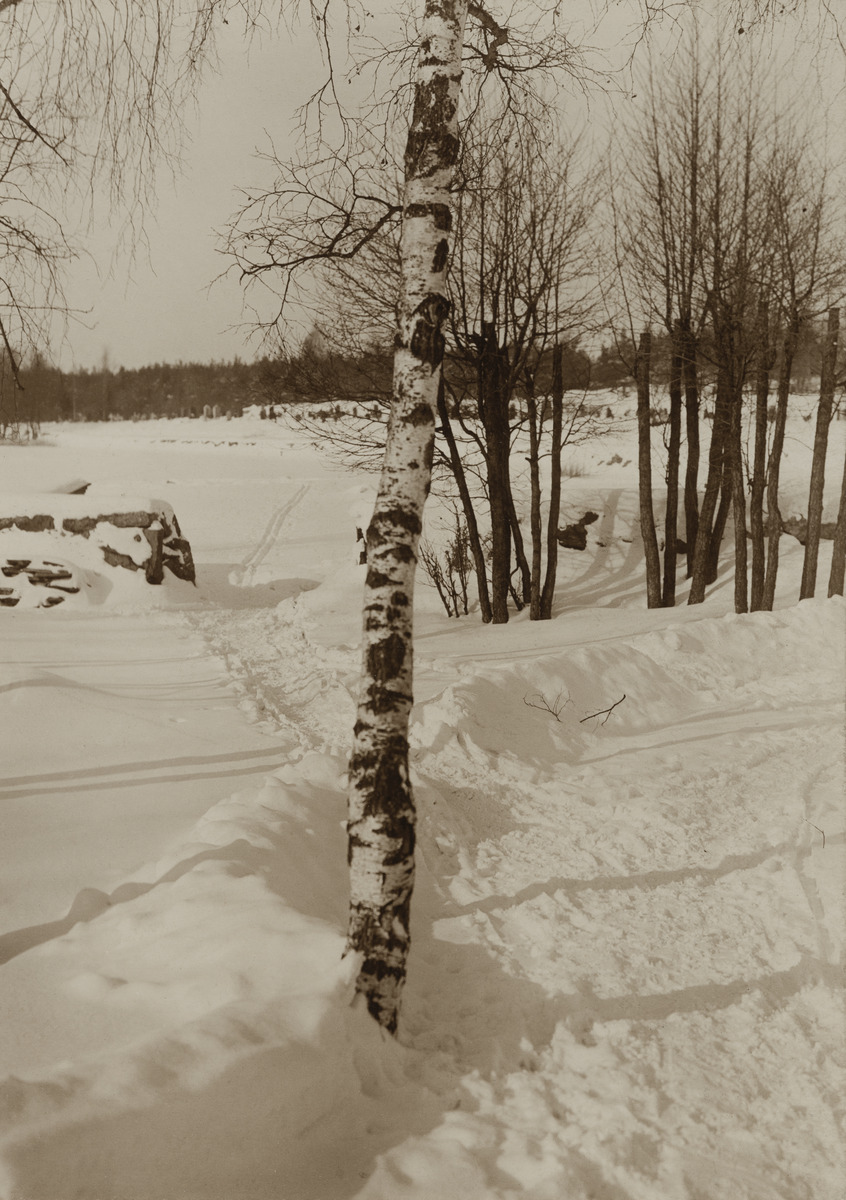
Luminen maisema uudelta luterilaiselta hautausmaalla (nykyinen Hietaniemen hautausmaa)
sisällön kuvaus: Luminen maisema uudelta luterilaiselta hautausmaalla (nykyinen Hietaniemen hautausmaa). mustavalkoinen
Kuvaaja: Timiriasew, Ivan, valokuvaaja
Ajankohta: kuvausaika 1900 -luku alku
Paikka: Suomi, Uusimaa, Helsinki, Lapinlahti Helsinki, Hietaniemenkatu 20
Aiheet: hautausmaat, hautamuistomerkit, talvi, lumi, puut, koivut